2014 Copa de la Reina de Balonmano

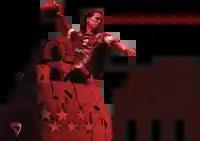

The 2014 Copa de la Reina de Balonmano was the 35th edition of the Copa de la Reina de Balonmano. It took place in Alcobendas, city of the Community of Madrid, from 14 to 16 March. The matches were played at Pabellón Amaya Valdemoro, with 1,894 capacity seating. It was hosted by Federación Madrileña de Balonmano, Comunidad de Madrid, Alcobendas municipality & RFEBM. Alcobendas hosted Copa de la Reina for first time.